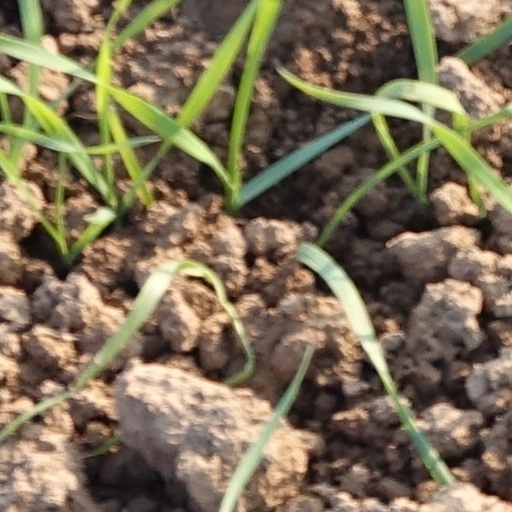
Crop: wheat